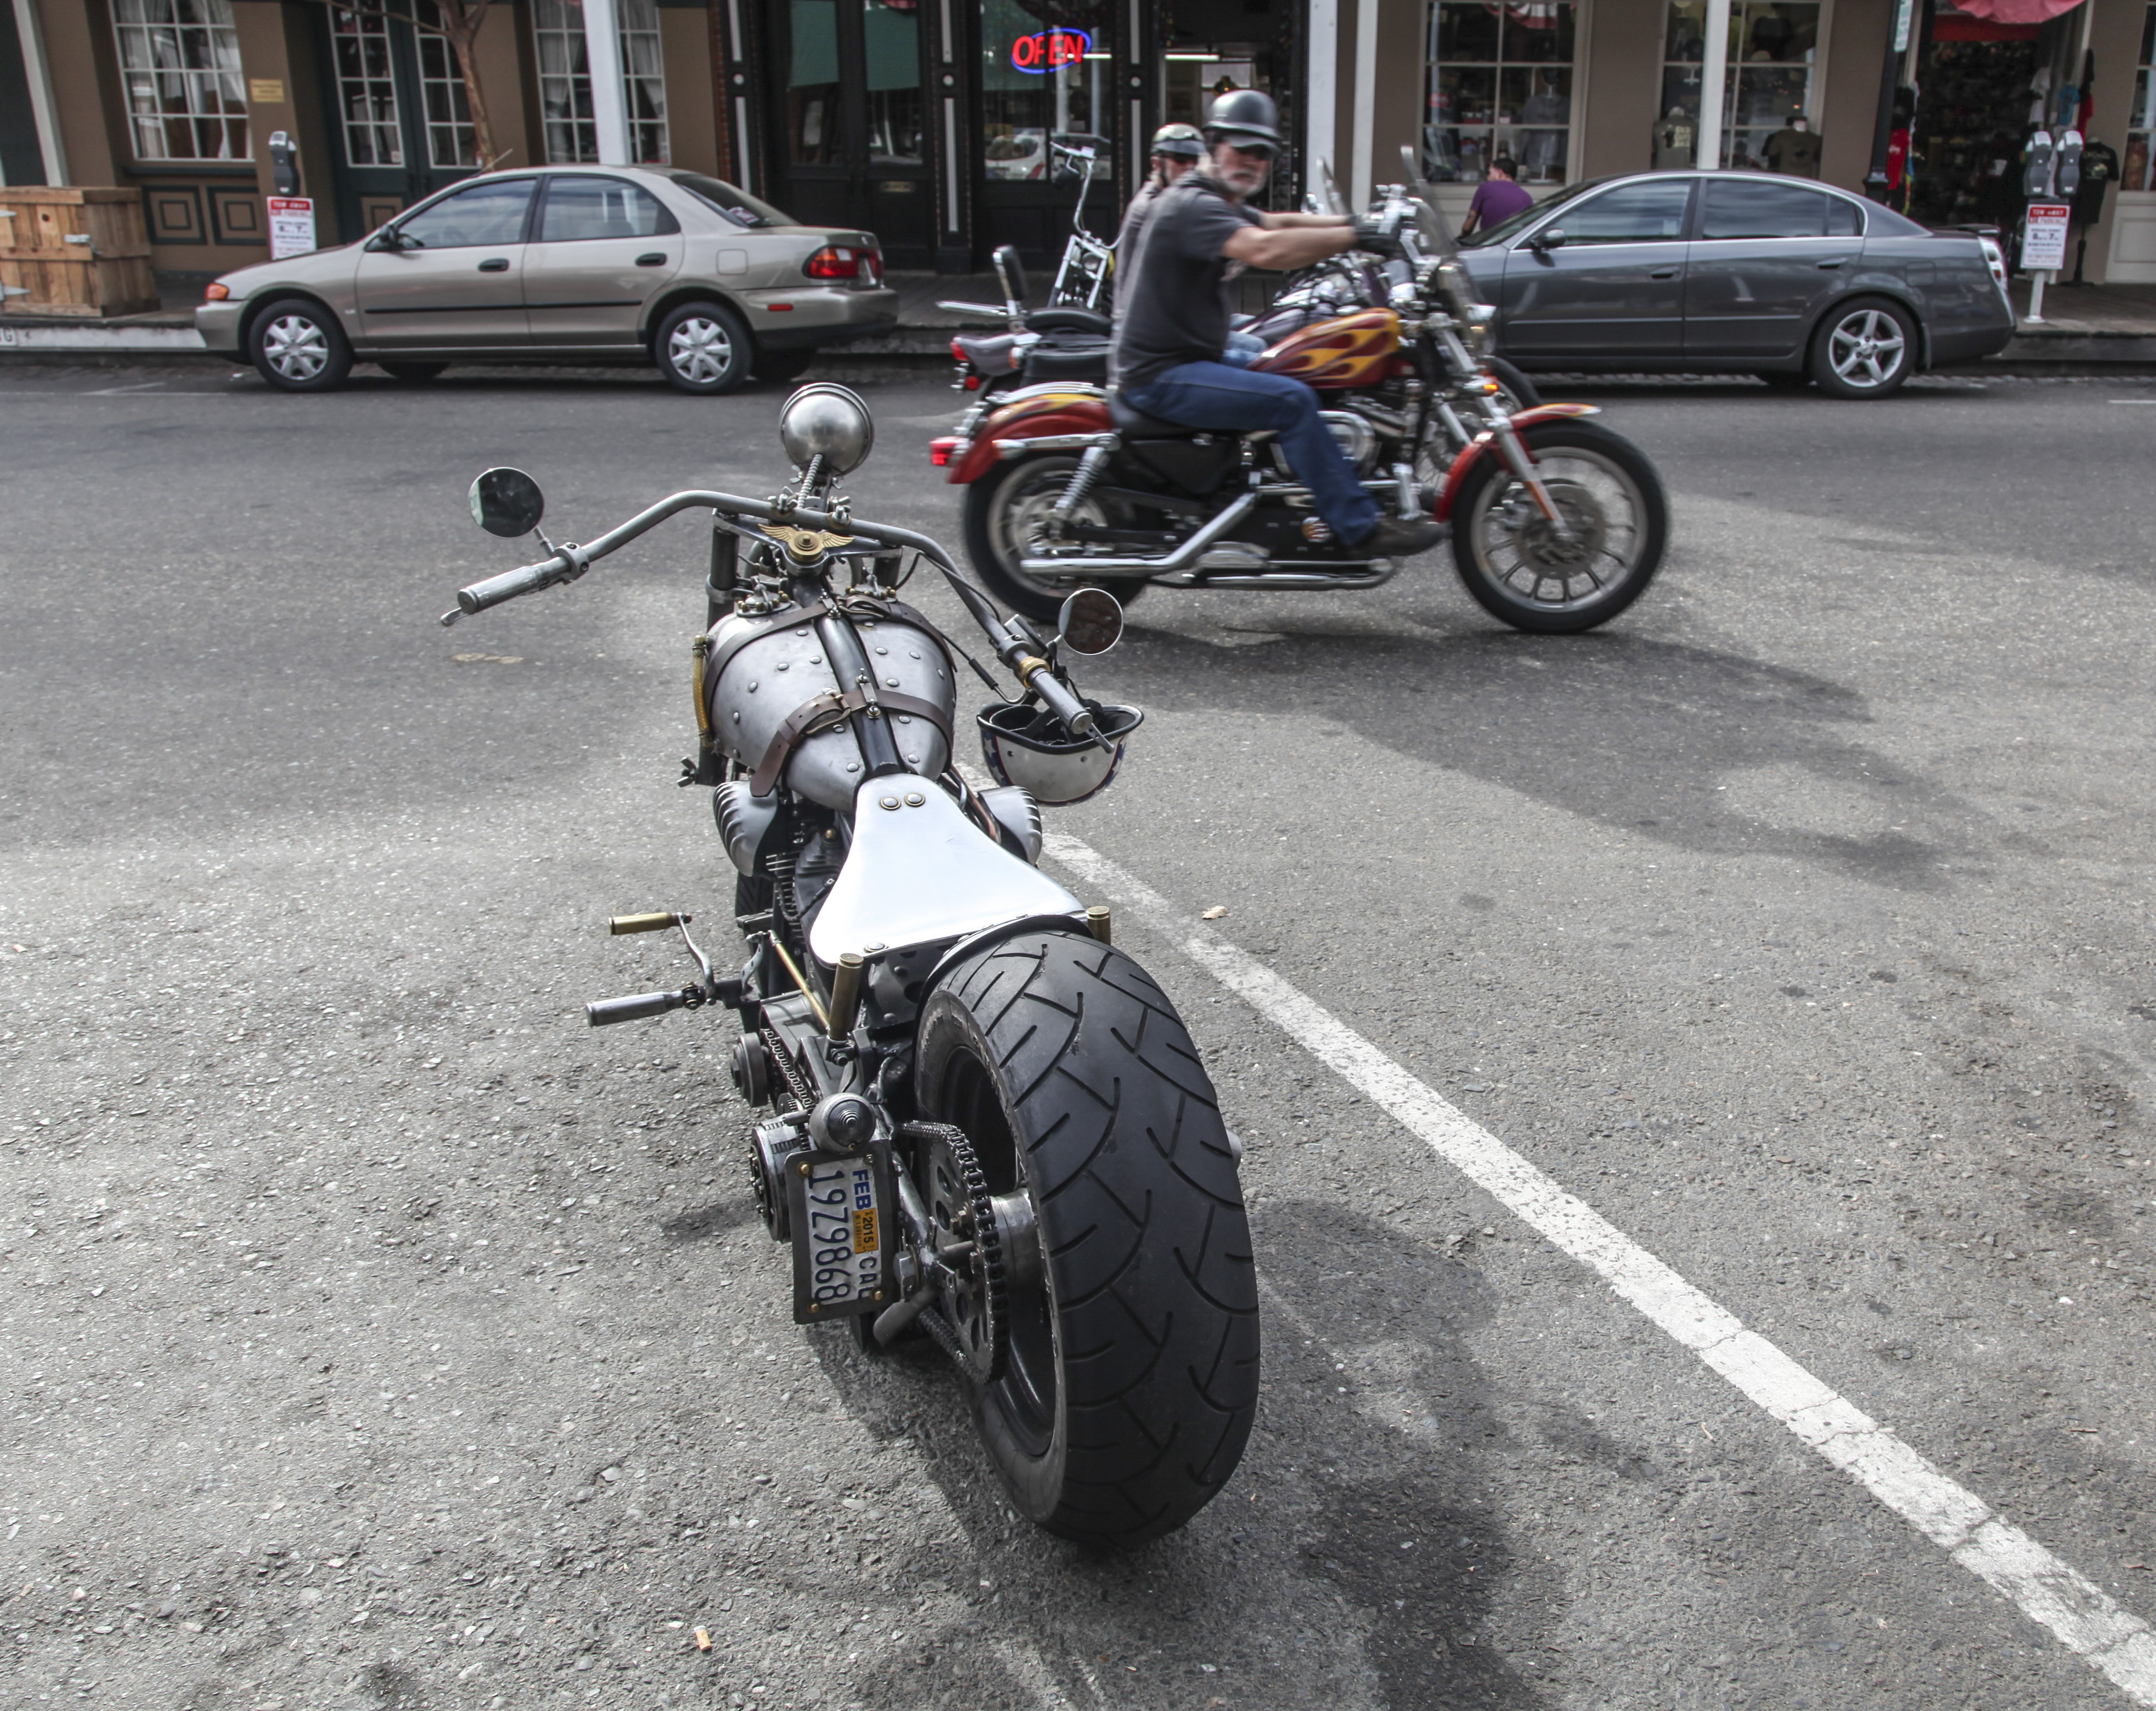
car, retro, bicycle, vehicle, motorcycle, chopper, sacramento, goth, motorcycling, land vehicle, automobile make